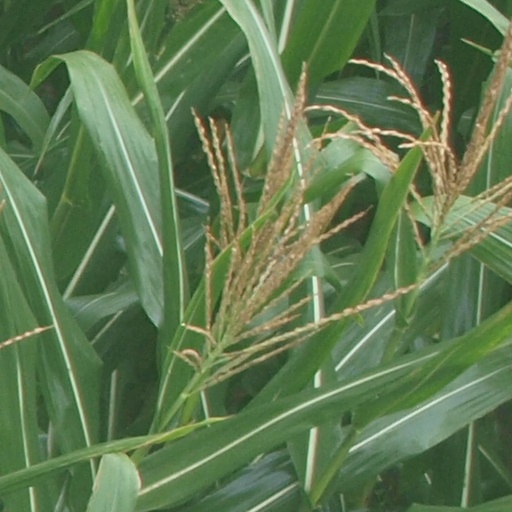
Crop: maize; corn